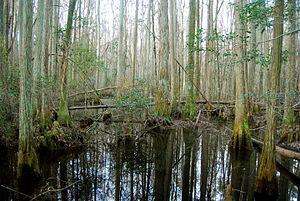
La Forêt nationale d'Osceola est une forêt nationale de l'État de Floride, au sud-est des États-Unis. Elle s'étend sur 809 km². Elle fut créée en 1931 par le Président Herbert Hoover et baptisée en l'honneur du chef amérindien Osceola de la tribu des Séminoles.